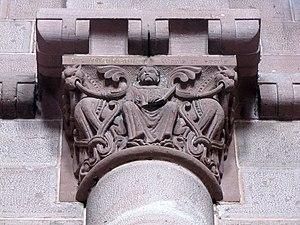
L'église Sainte-Foy est construite au XIIᵉ siècle dans le style roman, en plein cœur de la ville de Sélestat, dans le Bas-Rhin. Elle se situe tout près de l'église gothique Saint-Georges et de la Bibliothèque humaniste.